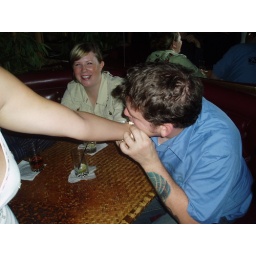
A full table at the tiki bar got in on the action